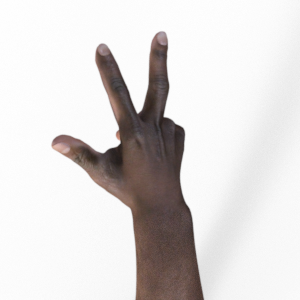
Label: scissors